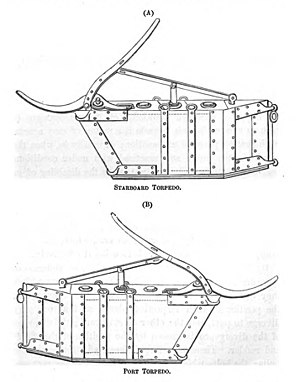
Slæbetorpedo
Harvey's torpedoer blev brugt parvis. Illustration fra Instructions for the Management of Harvey's Sea Torpedo.
En slæbetorpedo var en sprængladning, der blev slæbt gennem vandet af en krigsskib, med det formål at ramme andre skibe og eksplodere ved sammenstødet. Slæbetorpedoerne havde en vis udbredelse i 1870'erne, men blev derefter udkonkurreret af de selvbevægelige torpedoer.